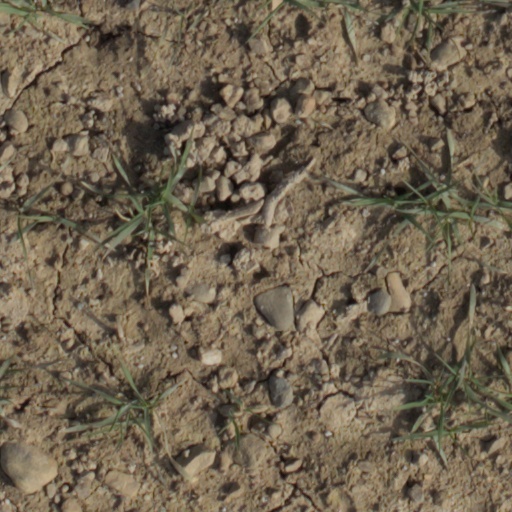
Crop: wheat